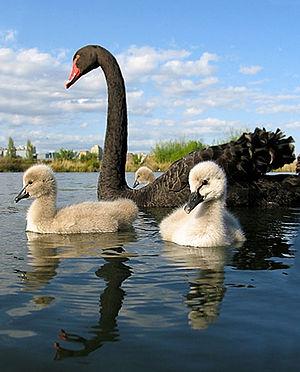
Le cygne noir est une espèce de cygnes originaire d'Australie qui doit son nom à la coloration en grande partie noire de son plumage.